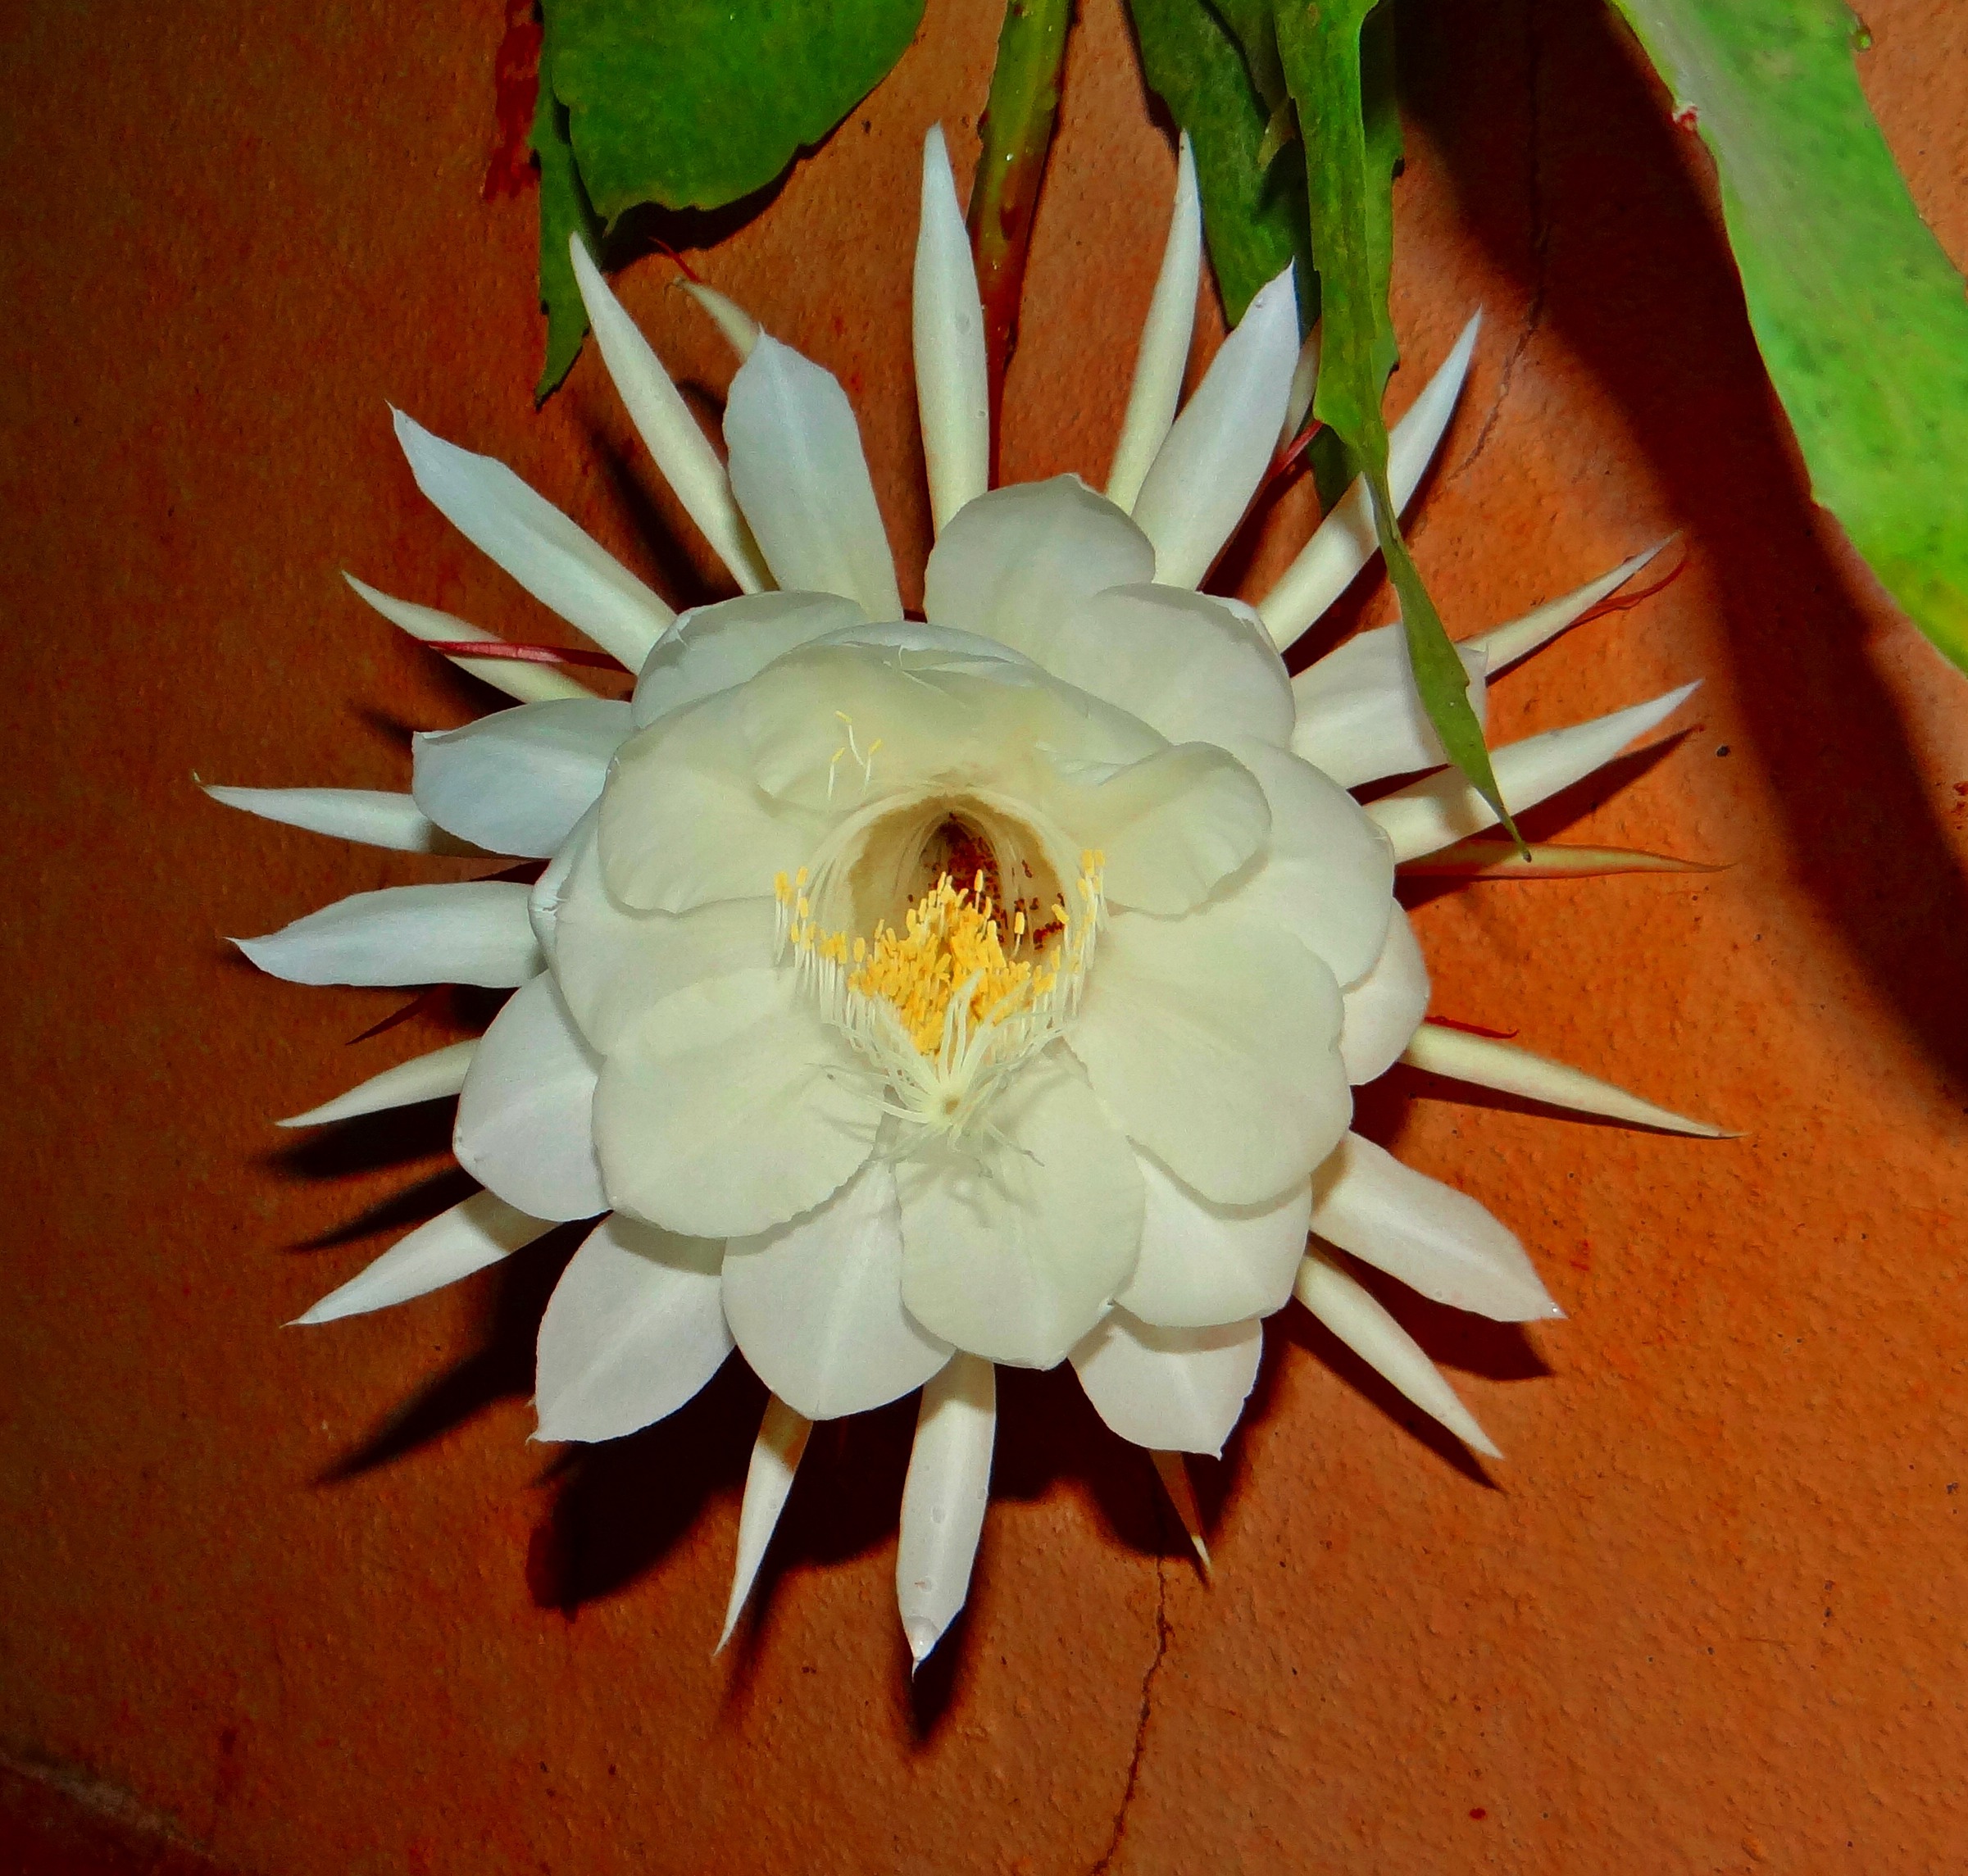
blossom, cactus, plant, stem, leaf, flower, petal, bloom, floral, environment, herb, natural, botany, yellow, agriculture, flora, botanical, wildflower, outdoors, vegetation, carving, horticulture, caryophyllales, organic, macro photography, flowering plant, epiphyllum, orchid cactus, land plant, hedgehog cactus, moonlight cactus, large flowered cactus